Bittermens

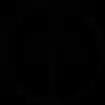
Logo of Bittermens

Bittermens is an American producer of cocktail bitters and flavoring extracts.